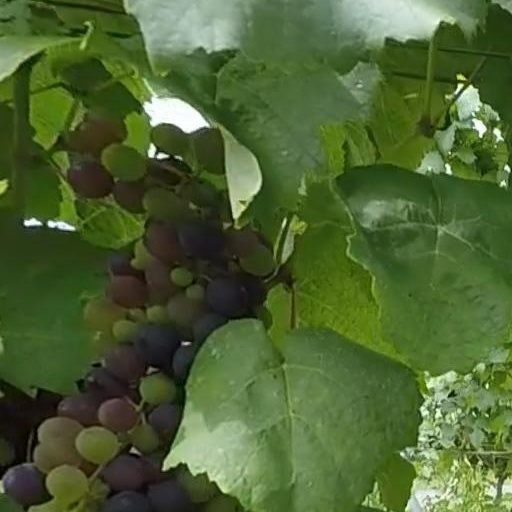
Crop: grape